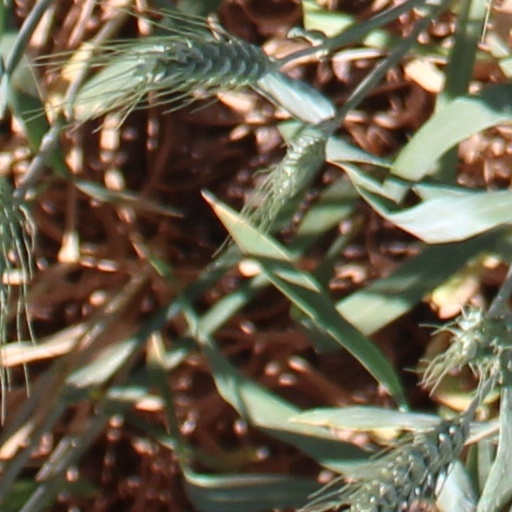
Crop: wheat